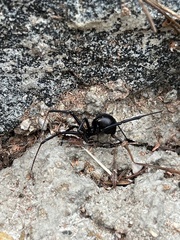
Species: Lactrodectus_hesperus